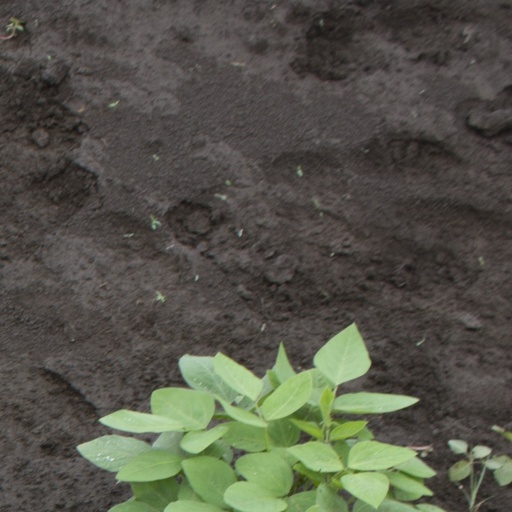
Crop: soybean